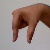
The image shows a hand gesture representing the letter 'Q' in Indian Sign Language.